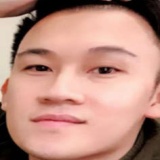
ca sĩ Dương Triệu Vũ